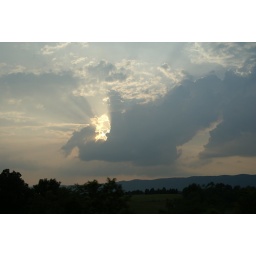
dragon or swan in the clouds